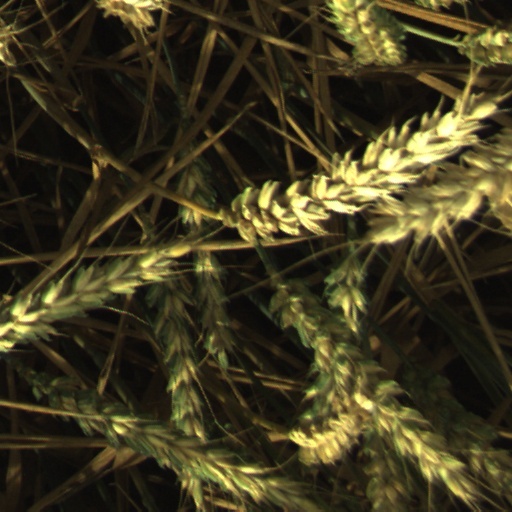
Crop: wheat